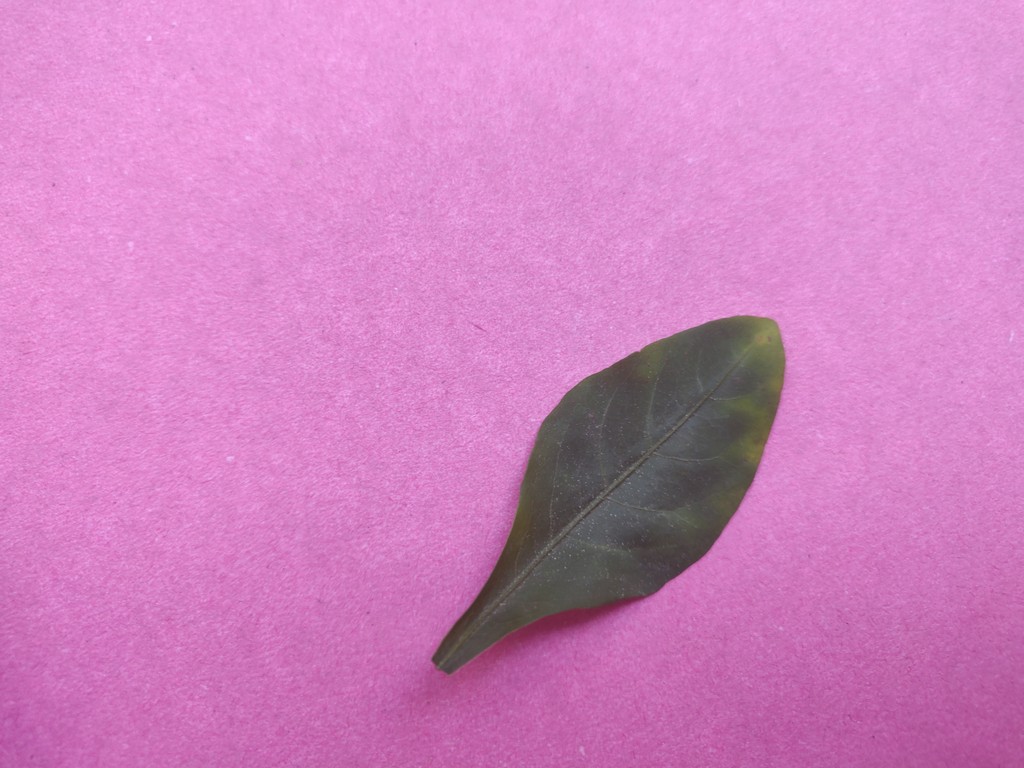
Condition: Unhealthy
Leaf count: single
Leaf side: front